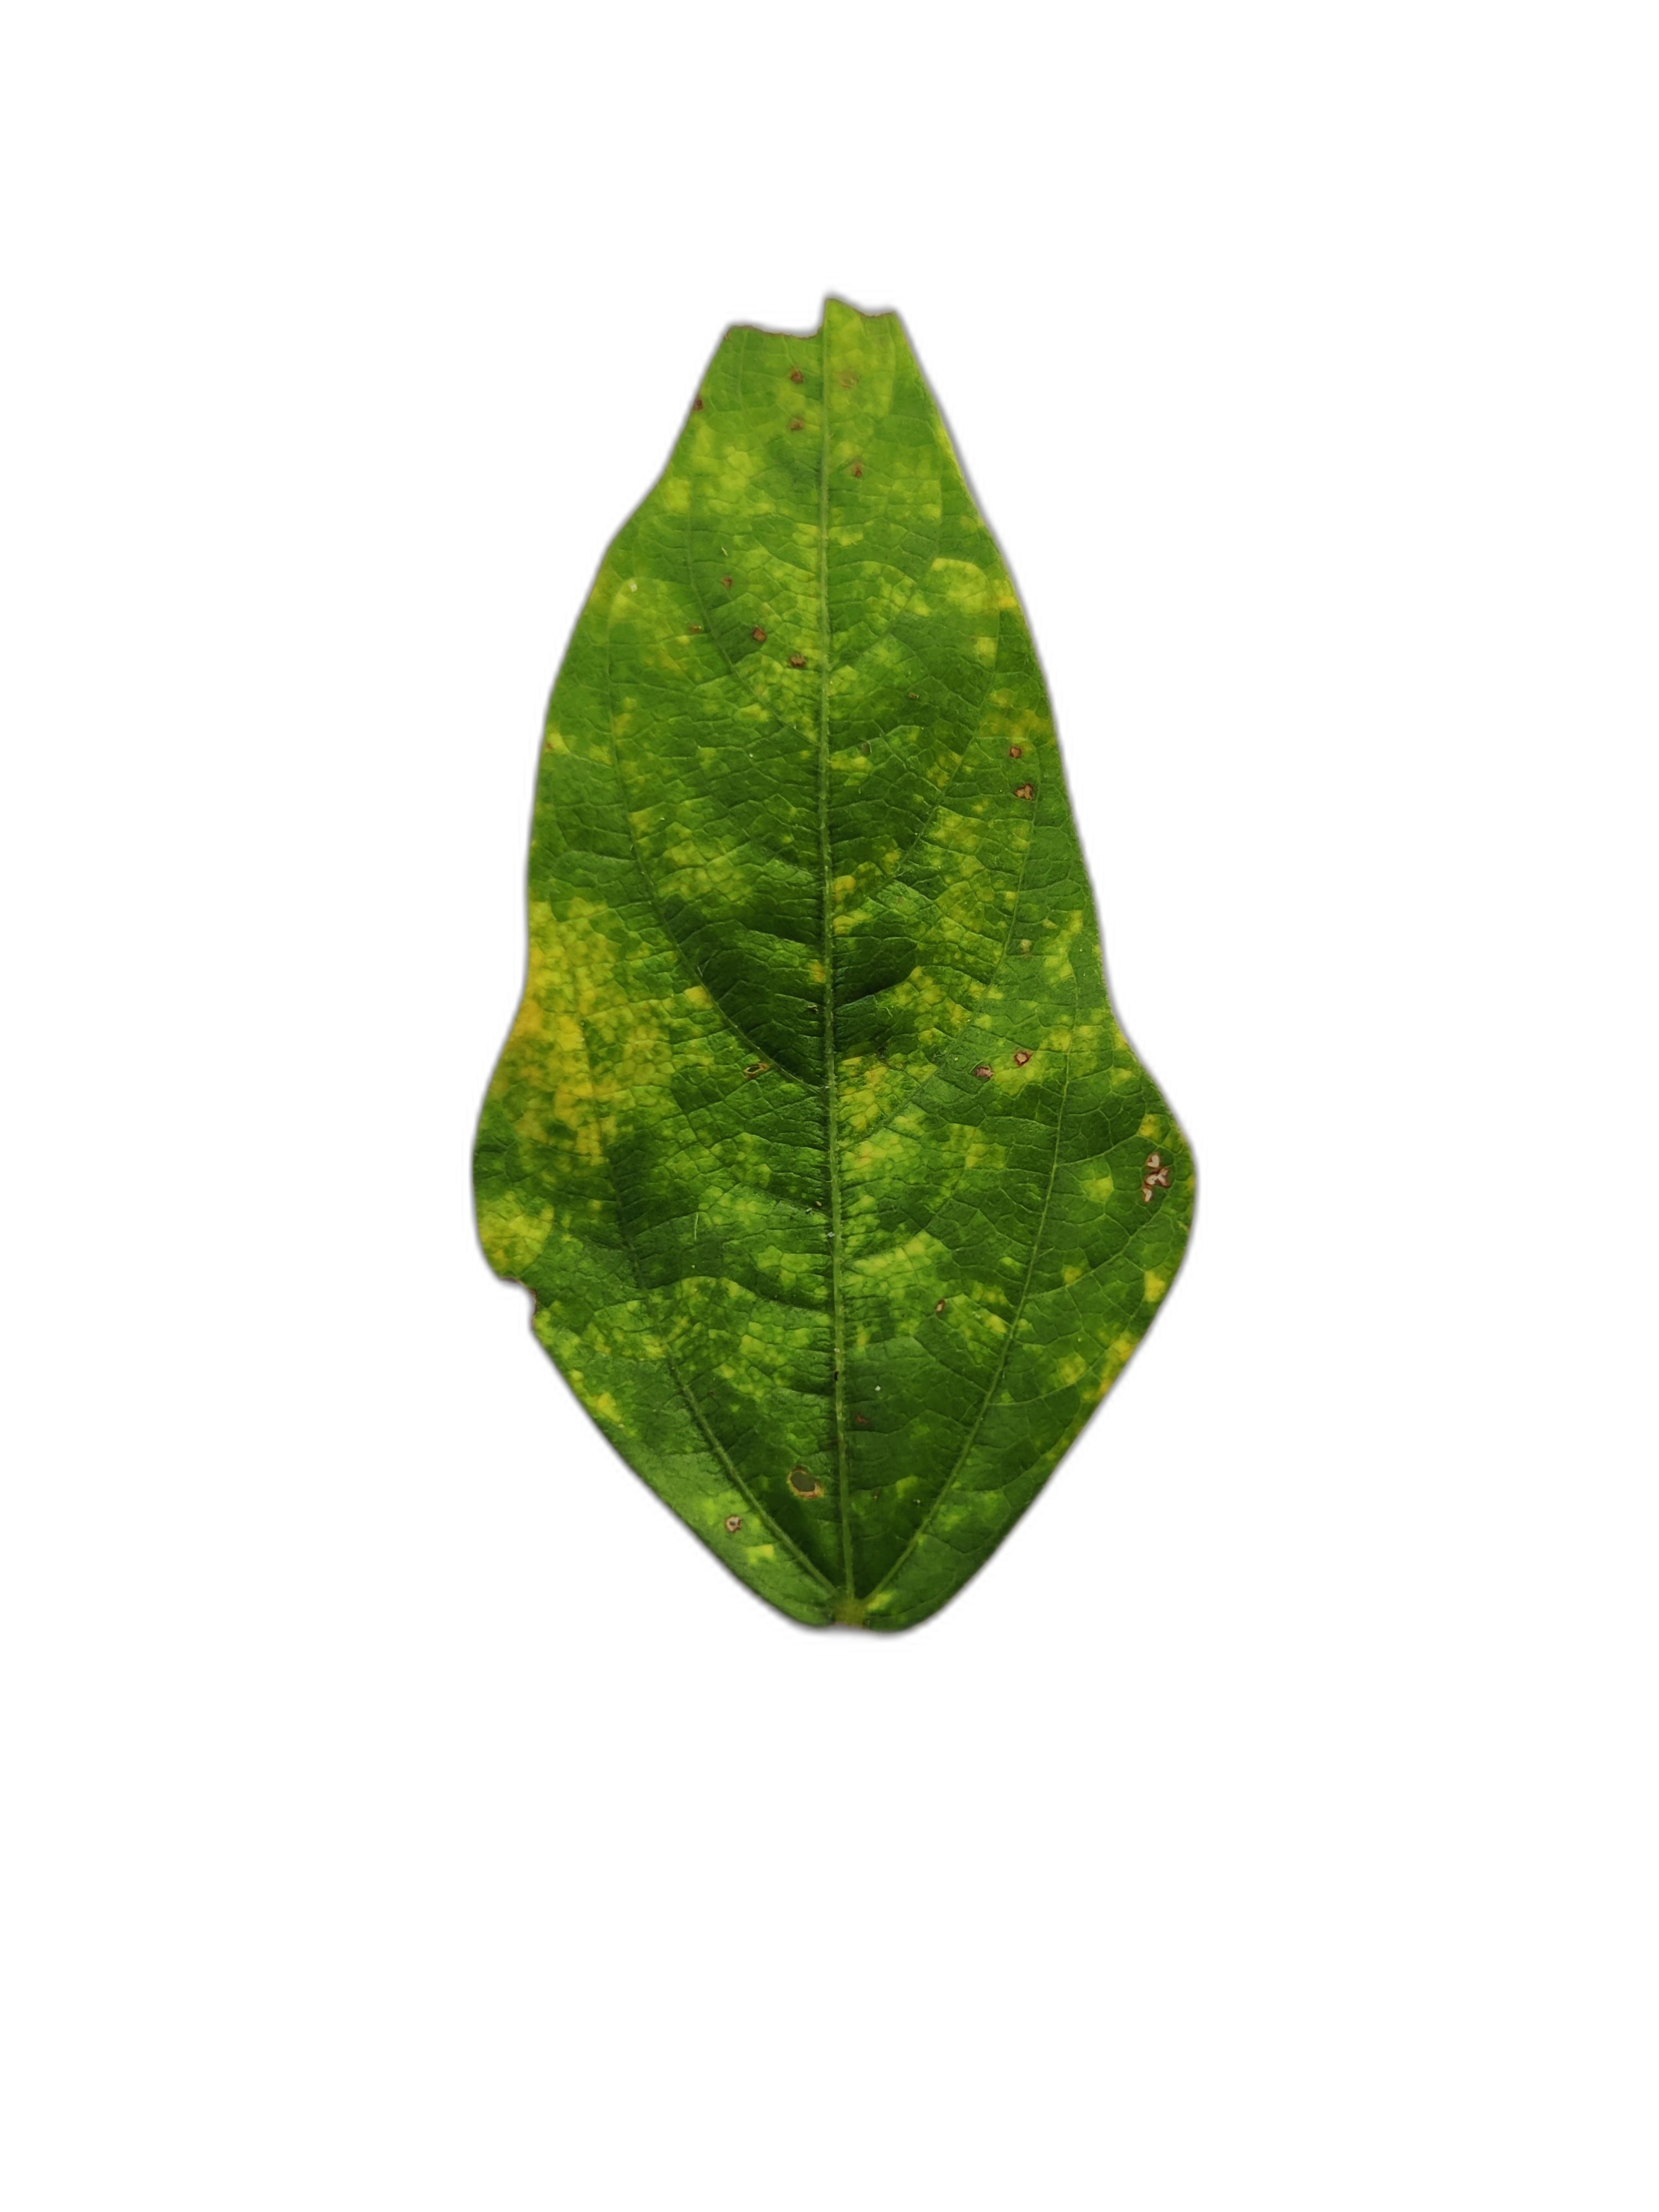
Label: Yellow Mosaic